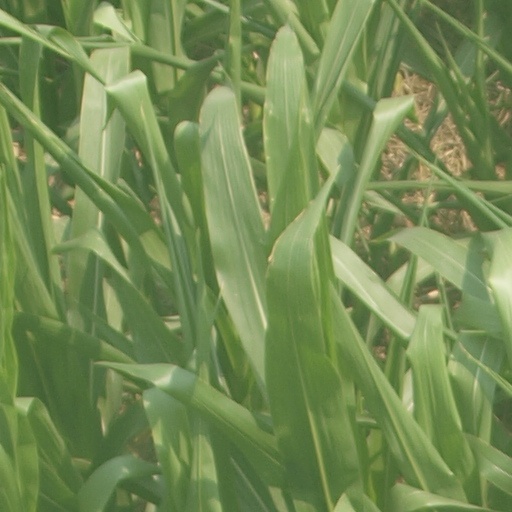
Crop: maize; corn